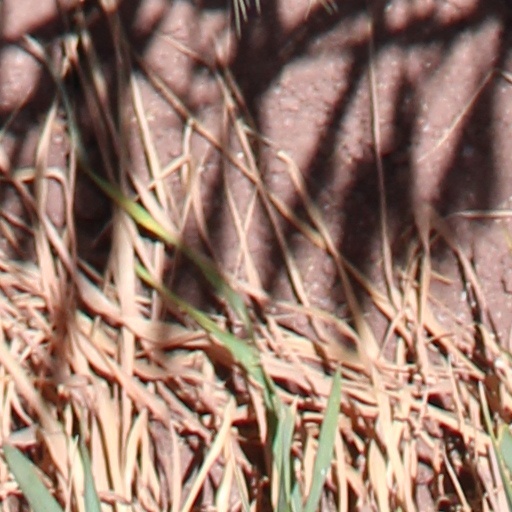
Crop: wheat